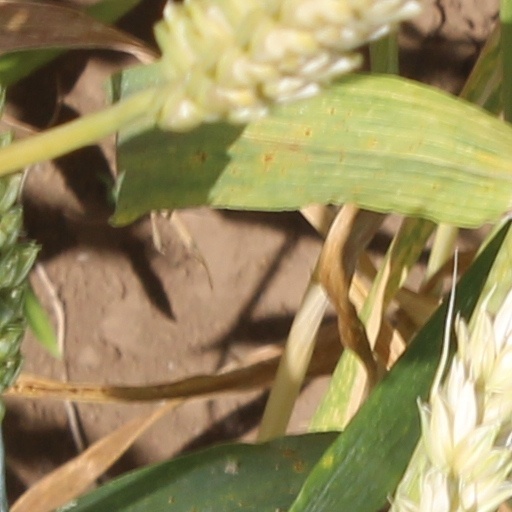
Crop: wheat